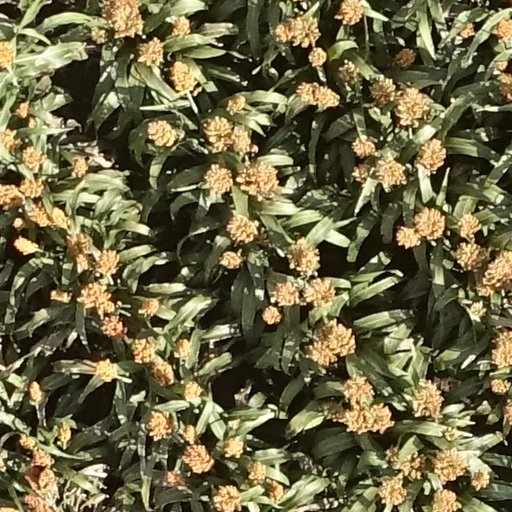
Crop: sorghum